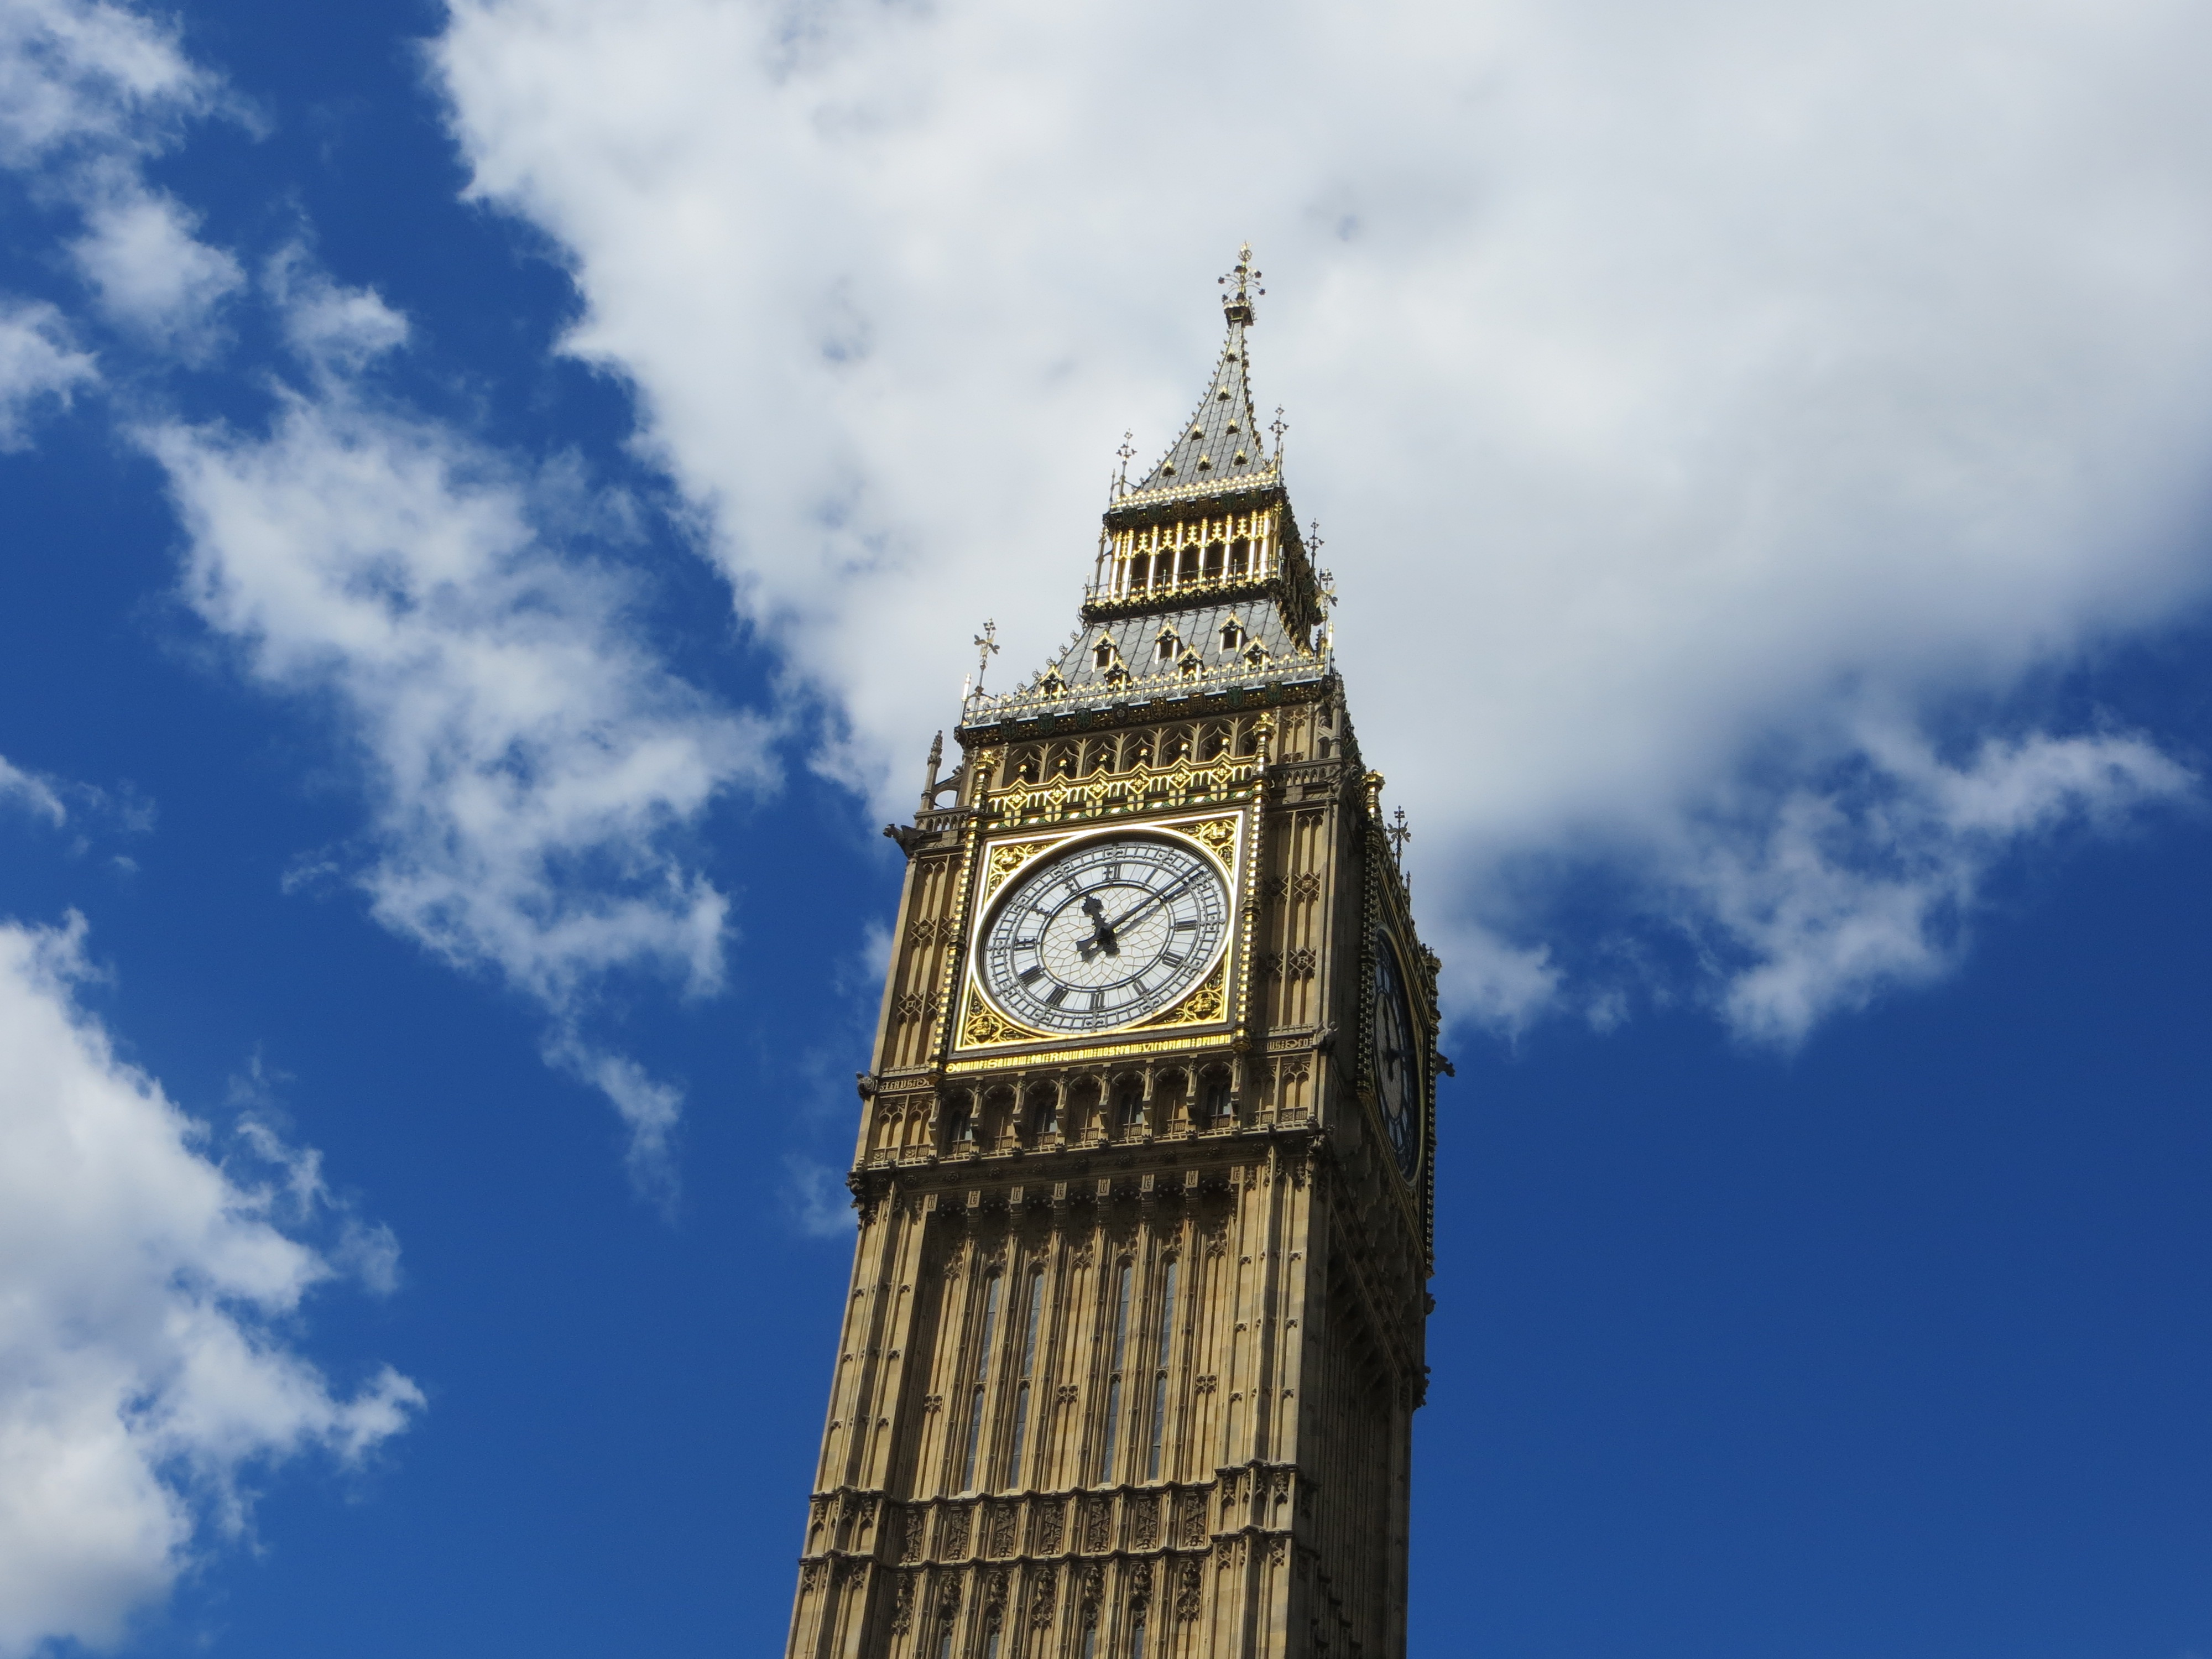
architecture, sky, clock, building, city, urban, travel, tower, landmark, tourism, place of worship, big ben, clock tower, bell tower, uk, england, capital, london, parliament, spire, steeple, british, history, famous, english, britain, westminster, united kingdom